Cornish people

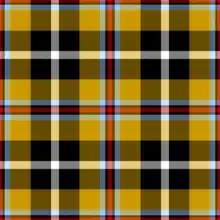
The National Tartan of Cornwall. Cornish kilts and tartans are emblematic of a resurgent, pan-Celtic Cornish identity developed during Cornwall's Celtic Revival.

The Norman conquest of England, which began with an invasion by the troops of William, Duke of Normandy (later, King William I of England) in 1066, resulted in the removal of the Anglo-Saxon derived monarchy, aristocracy, and clerical hierarchy and its replacement by Normans, Scandinavian Vikings from northern France and their Breton allies, who, in many cases, maintained rule in the Brittonic-speaking parts of the conquered lands. The shires of England were progressively divided amongst the companions of William I of England, who served as England's new nobility. The English would come to absorb the Normans, but the Cornish vigorously resisted their influence. At the time of the conquest, legend has it that Cornwall was under the governance of Condor, reported by later antiquarians to be the last Earl of Cornwall to be directly descended from the ancient monarchy of Cornwall. The Earldom of Cornwall had held devolved semi-sovereignty from England, but in 1067 was granted to Robert, Count of Mortain, King William I's half-brother, and ruled thereafter by an Anglo-Norman aristocracy; in the "Domesday Book", the record of the great survey of England completed in 1086, "virtually all" landowners in Cornwall "had English names, making it impossible to be sure who was Cornish and who was English by race". However, there was a persistent and "continuing differentiation" between the English and Cornish peoples during the Middle Ages, as evidenced by documents such as the 1173 charter of Truro which made explicit mention of both peoples as distinct.